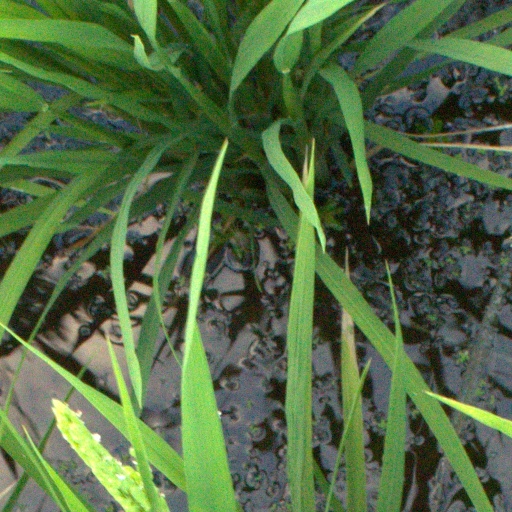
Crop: rice